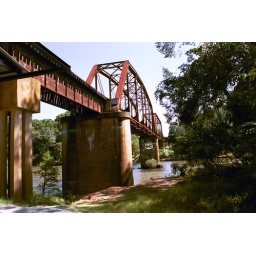
A rusty old train bridge crossing the Flint River in Albany, Georgia.